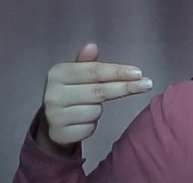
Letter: ghain